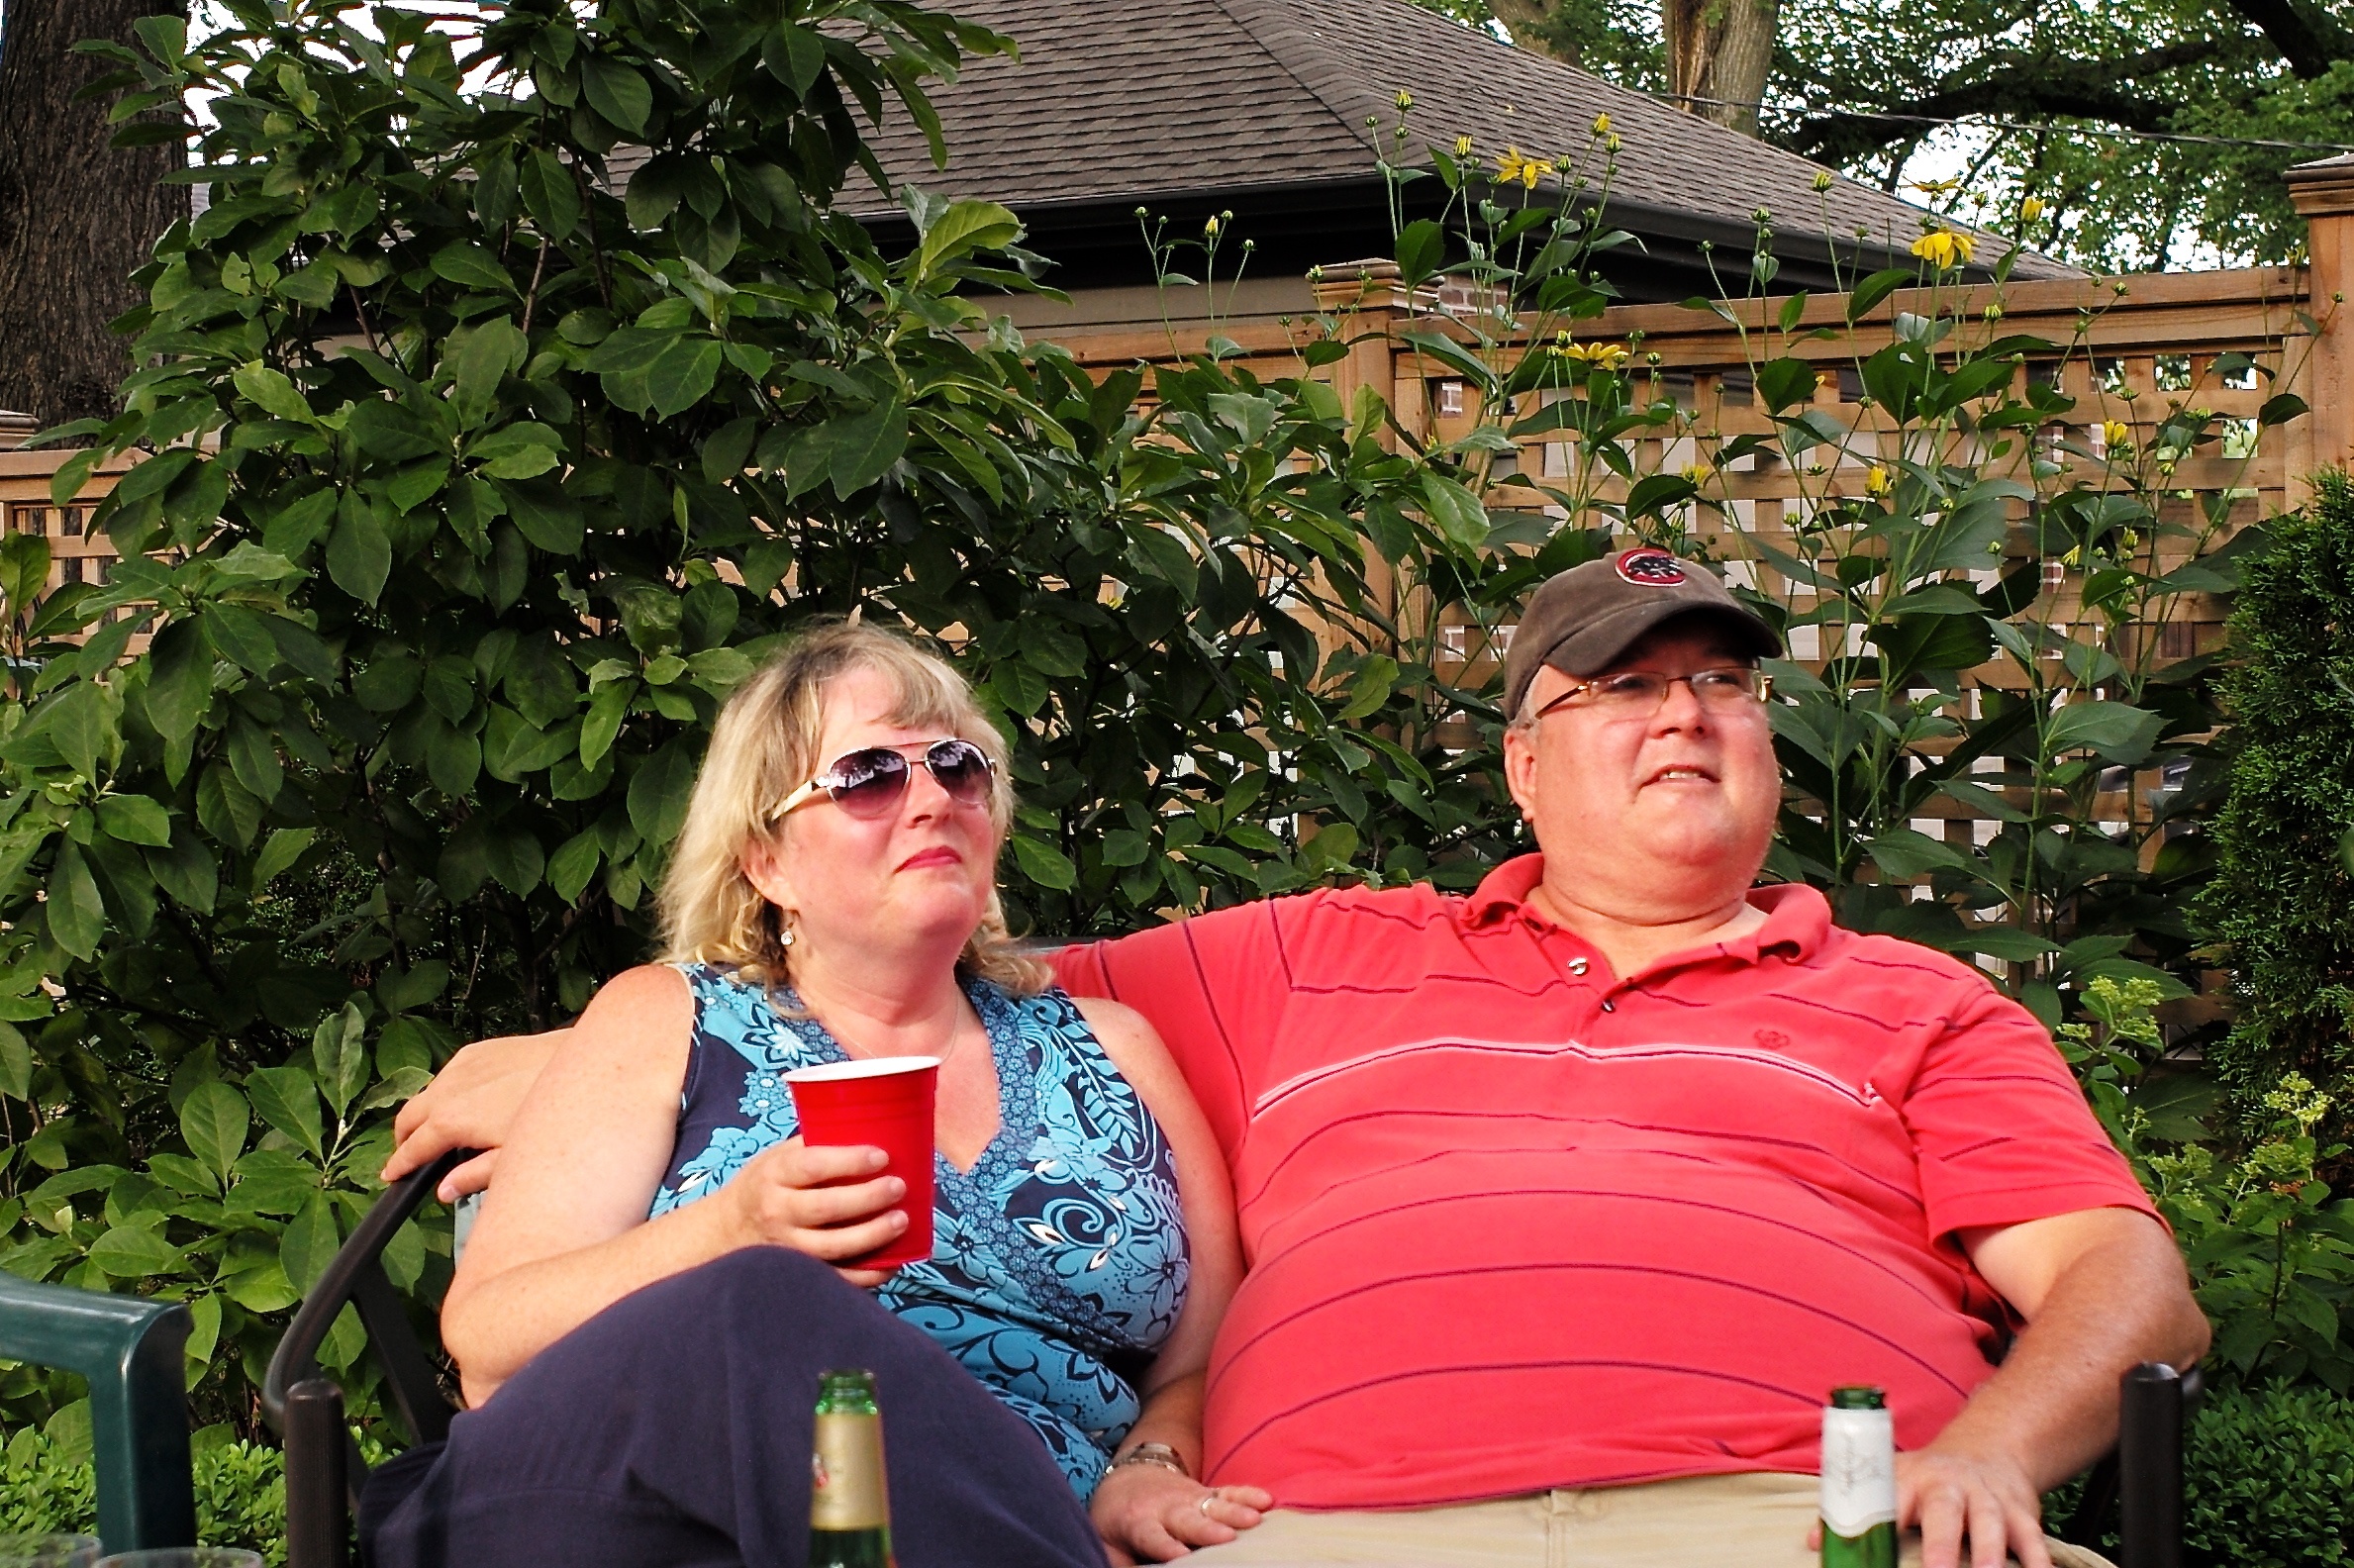
outdoor, people, vacation, usa, bbq, garden, picnic, family, m, friends, 28, f2, leica, 240, summicron, asph